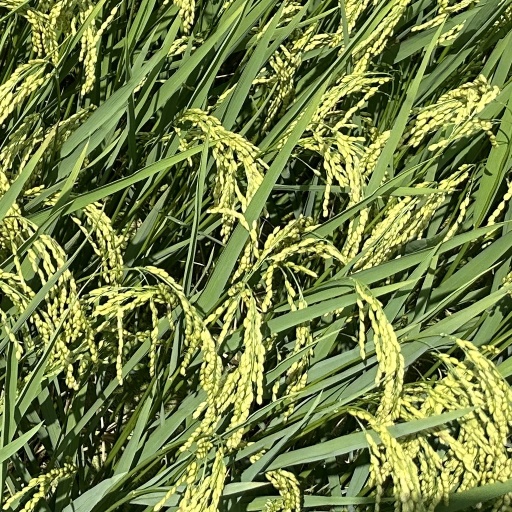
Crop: rice